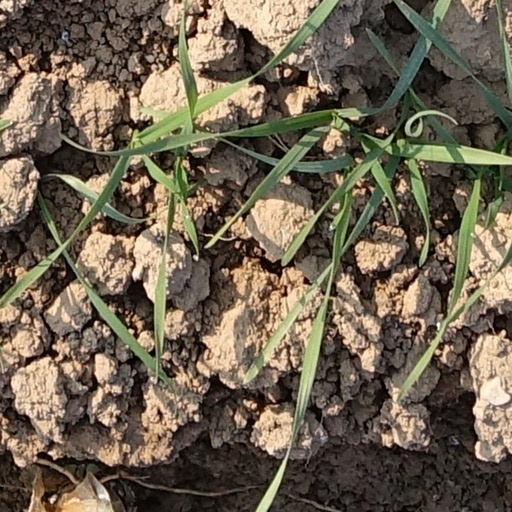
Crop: wheat